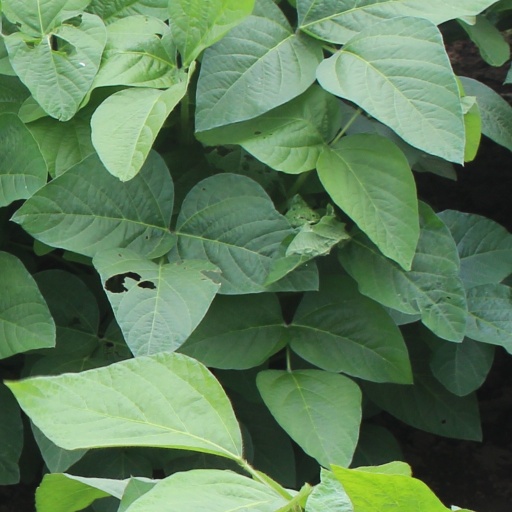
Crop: soybean